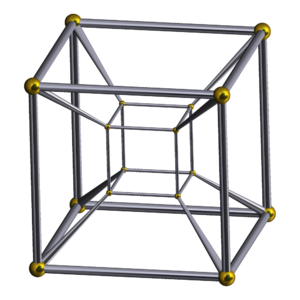
En géométrie, un diagramme de Schlegel est une projection d'un polytope de l'espace à d dimensions dans l'espace à d-1 dimensions par un point donné à travers une de ses faces. Il en résulte une division du polytope d'origine dans qui lui est combinatoirement équivalente.
Un polytope régulier convexe à 4 dimensions est un objet géométrique, analogue en 4 dimensions des solides de Platon de la géométrie en 3 dimensions et des polygones réguliers de la géométrie en 2 dimensions.